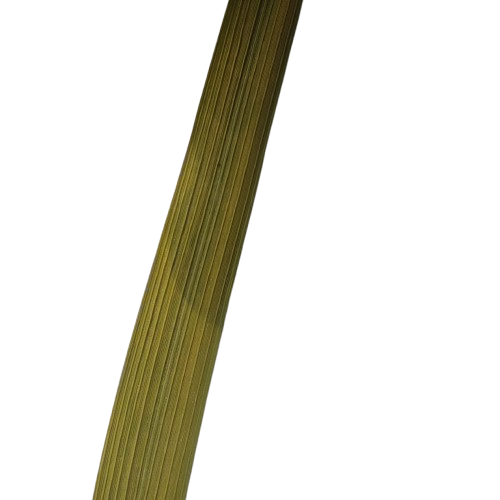
Label: Rice Tungro